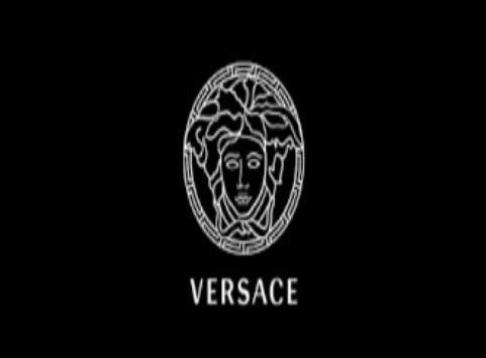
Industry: Clothes